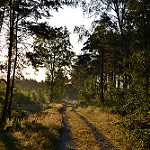
Scene: Outdoor